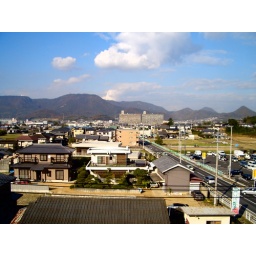
The small brown building in the middle